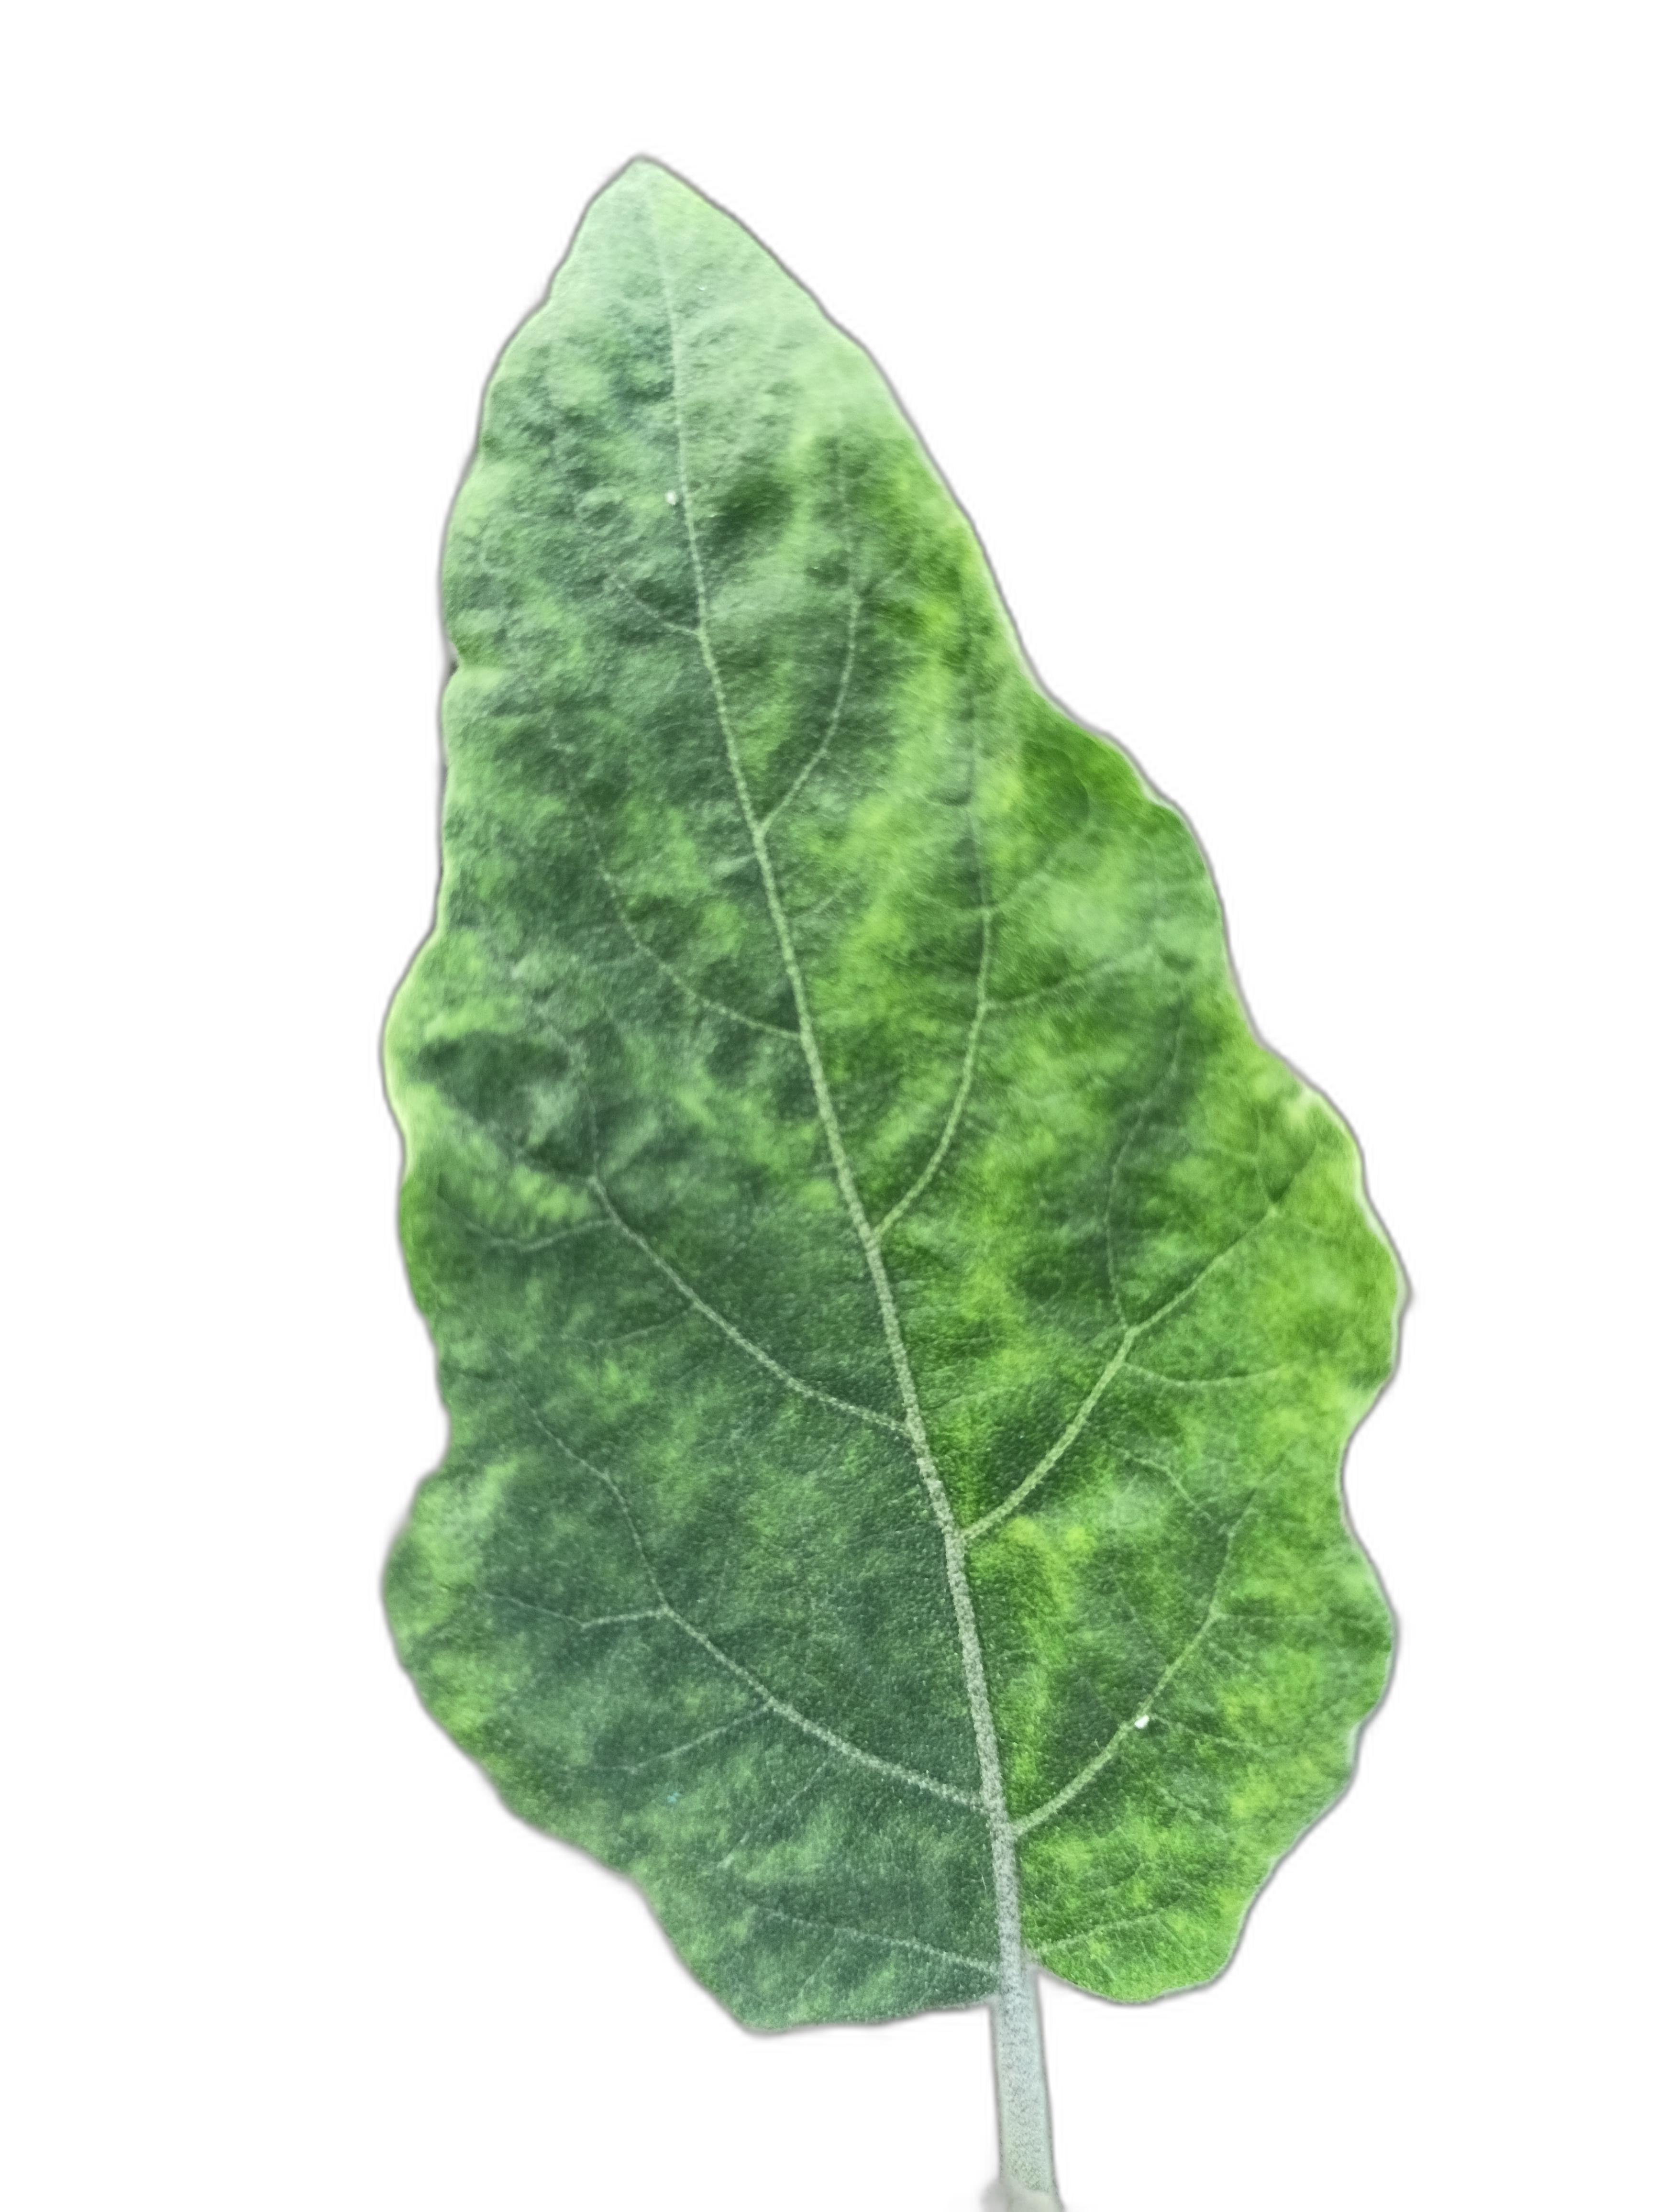
Label: Mosaic Virus Disease